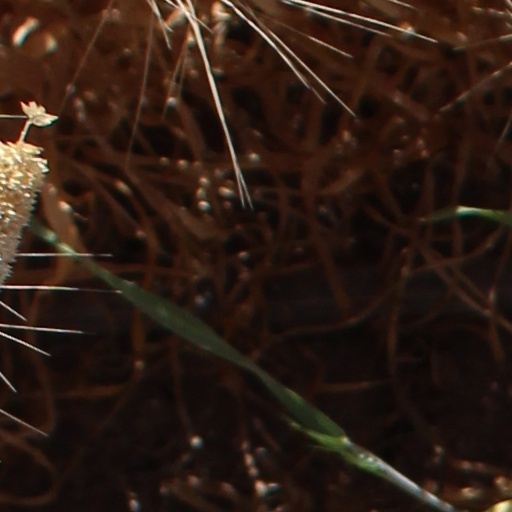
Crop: wheat